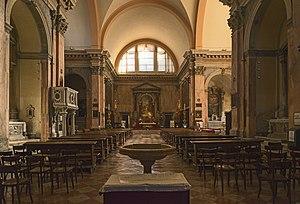
L'église San Trovaso est une église catholique de Venise, située dans le sestiere de Dorsoduro. San Trovaso est la contraction vénitienne pour Saint Gervais et saint Protais. Elle est située sur le Campo San Trovaso et a donné son nom au rio qui la borde sur son flanc Est.